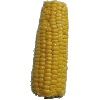
Label: Corn 1